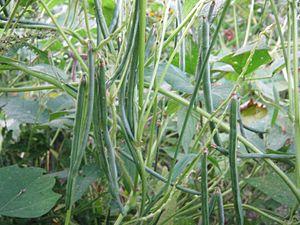
Vigna umbellata, le haricot riz, est une espèce de plantes dicotylédones de la famille des Fabaceae, sous-famille des Faboideae, originaire d'Asie tropicale et du sud du Mexique.